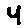
Label: 4